Jacques Jaujard

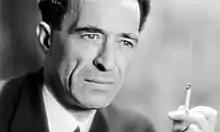

Jacques Jaujard (3 December 1895 – 21 June 1967) was a senior civil servant of the French fine art administration instrumental in the evacuation and protection of the French arts collections during World War II.